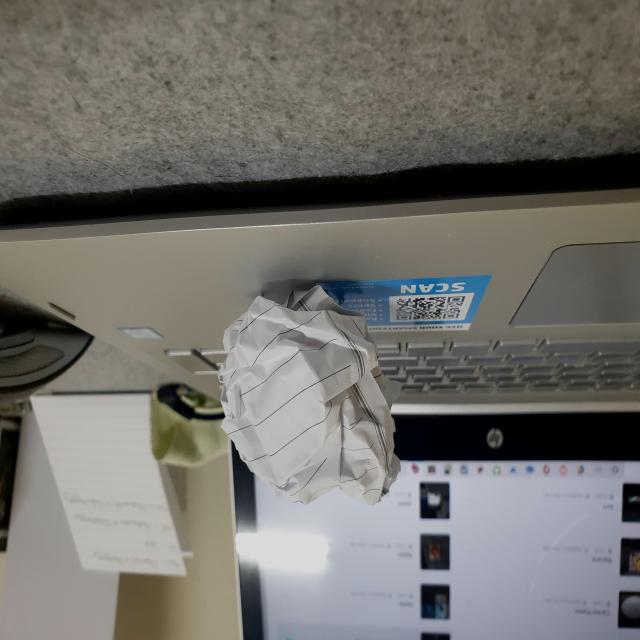
Label: tissues